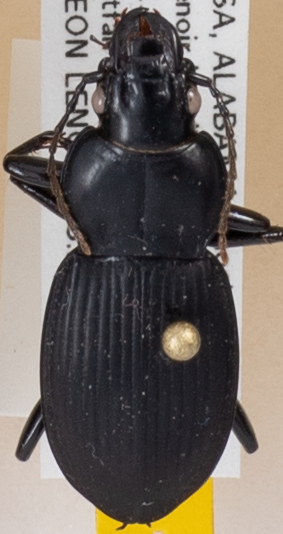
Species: Cyclotrachelus sodalis
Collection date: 2017-08-02
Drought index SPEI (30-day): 0.334
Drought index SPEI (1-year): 0.39
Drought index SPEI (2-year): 0.782